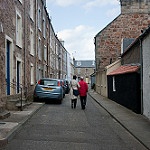
Label: street